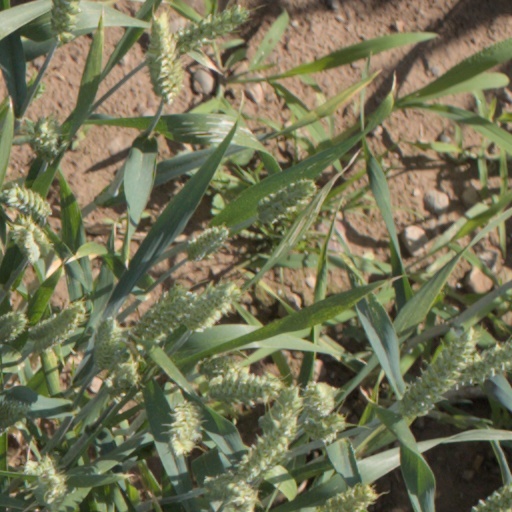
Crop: wheat